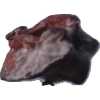
Label: carambola